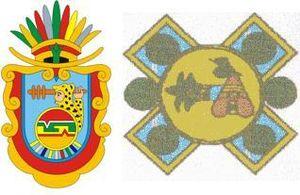
Tlapa de Comonfort est une ville et le siège de la municipalité de Tlapa de Comonfort, dans l'état de Guerrero, au sud-ouest du Mexique.